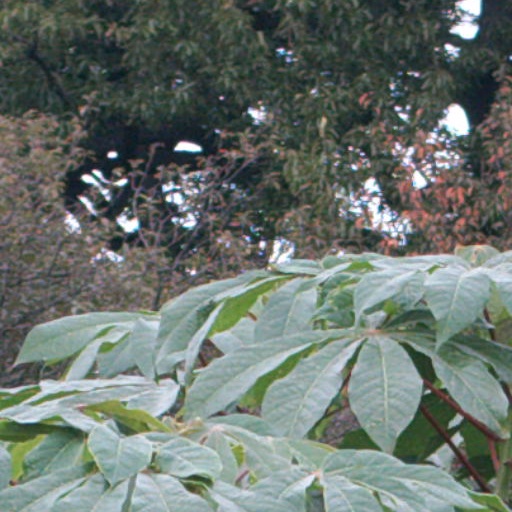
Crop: cassava